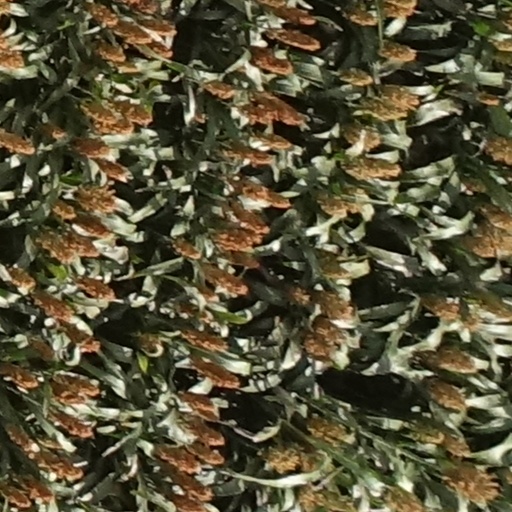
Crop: sorghum